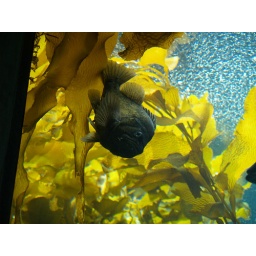
It is strange to me when see fish swimming in a direction that I would consider &amp;quot;up&amp;quot; or &amp;quot;down.&amp;quot;